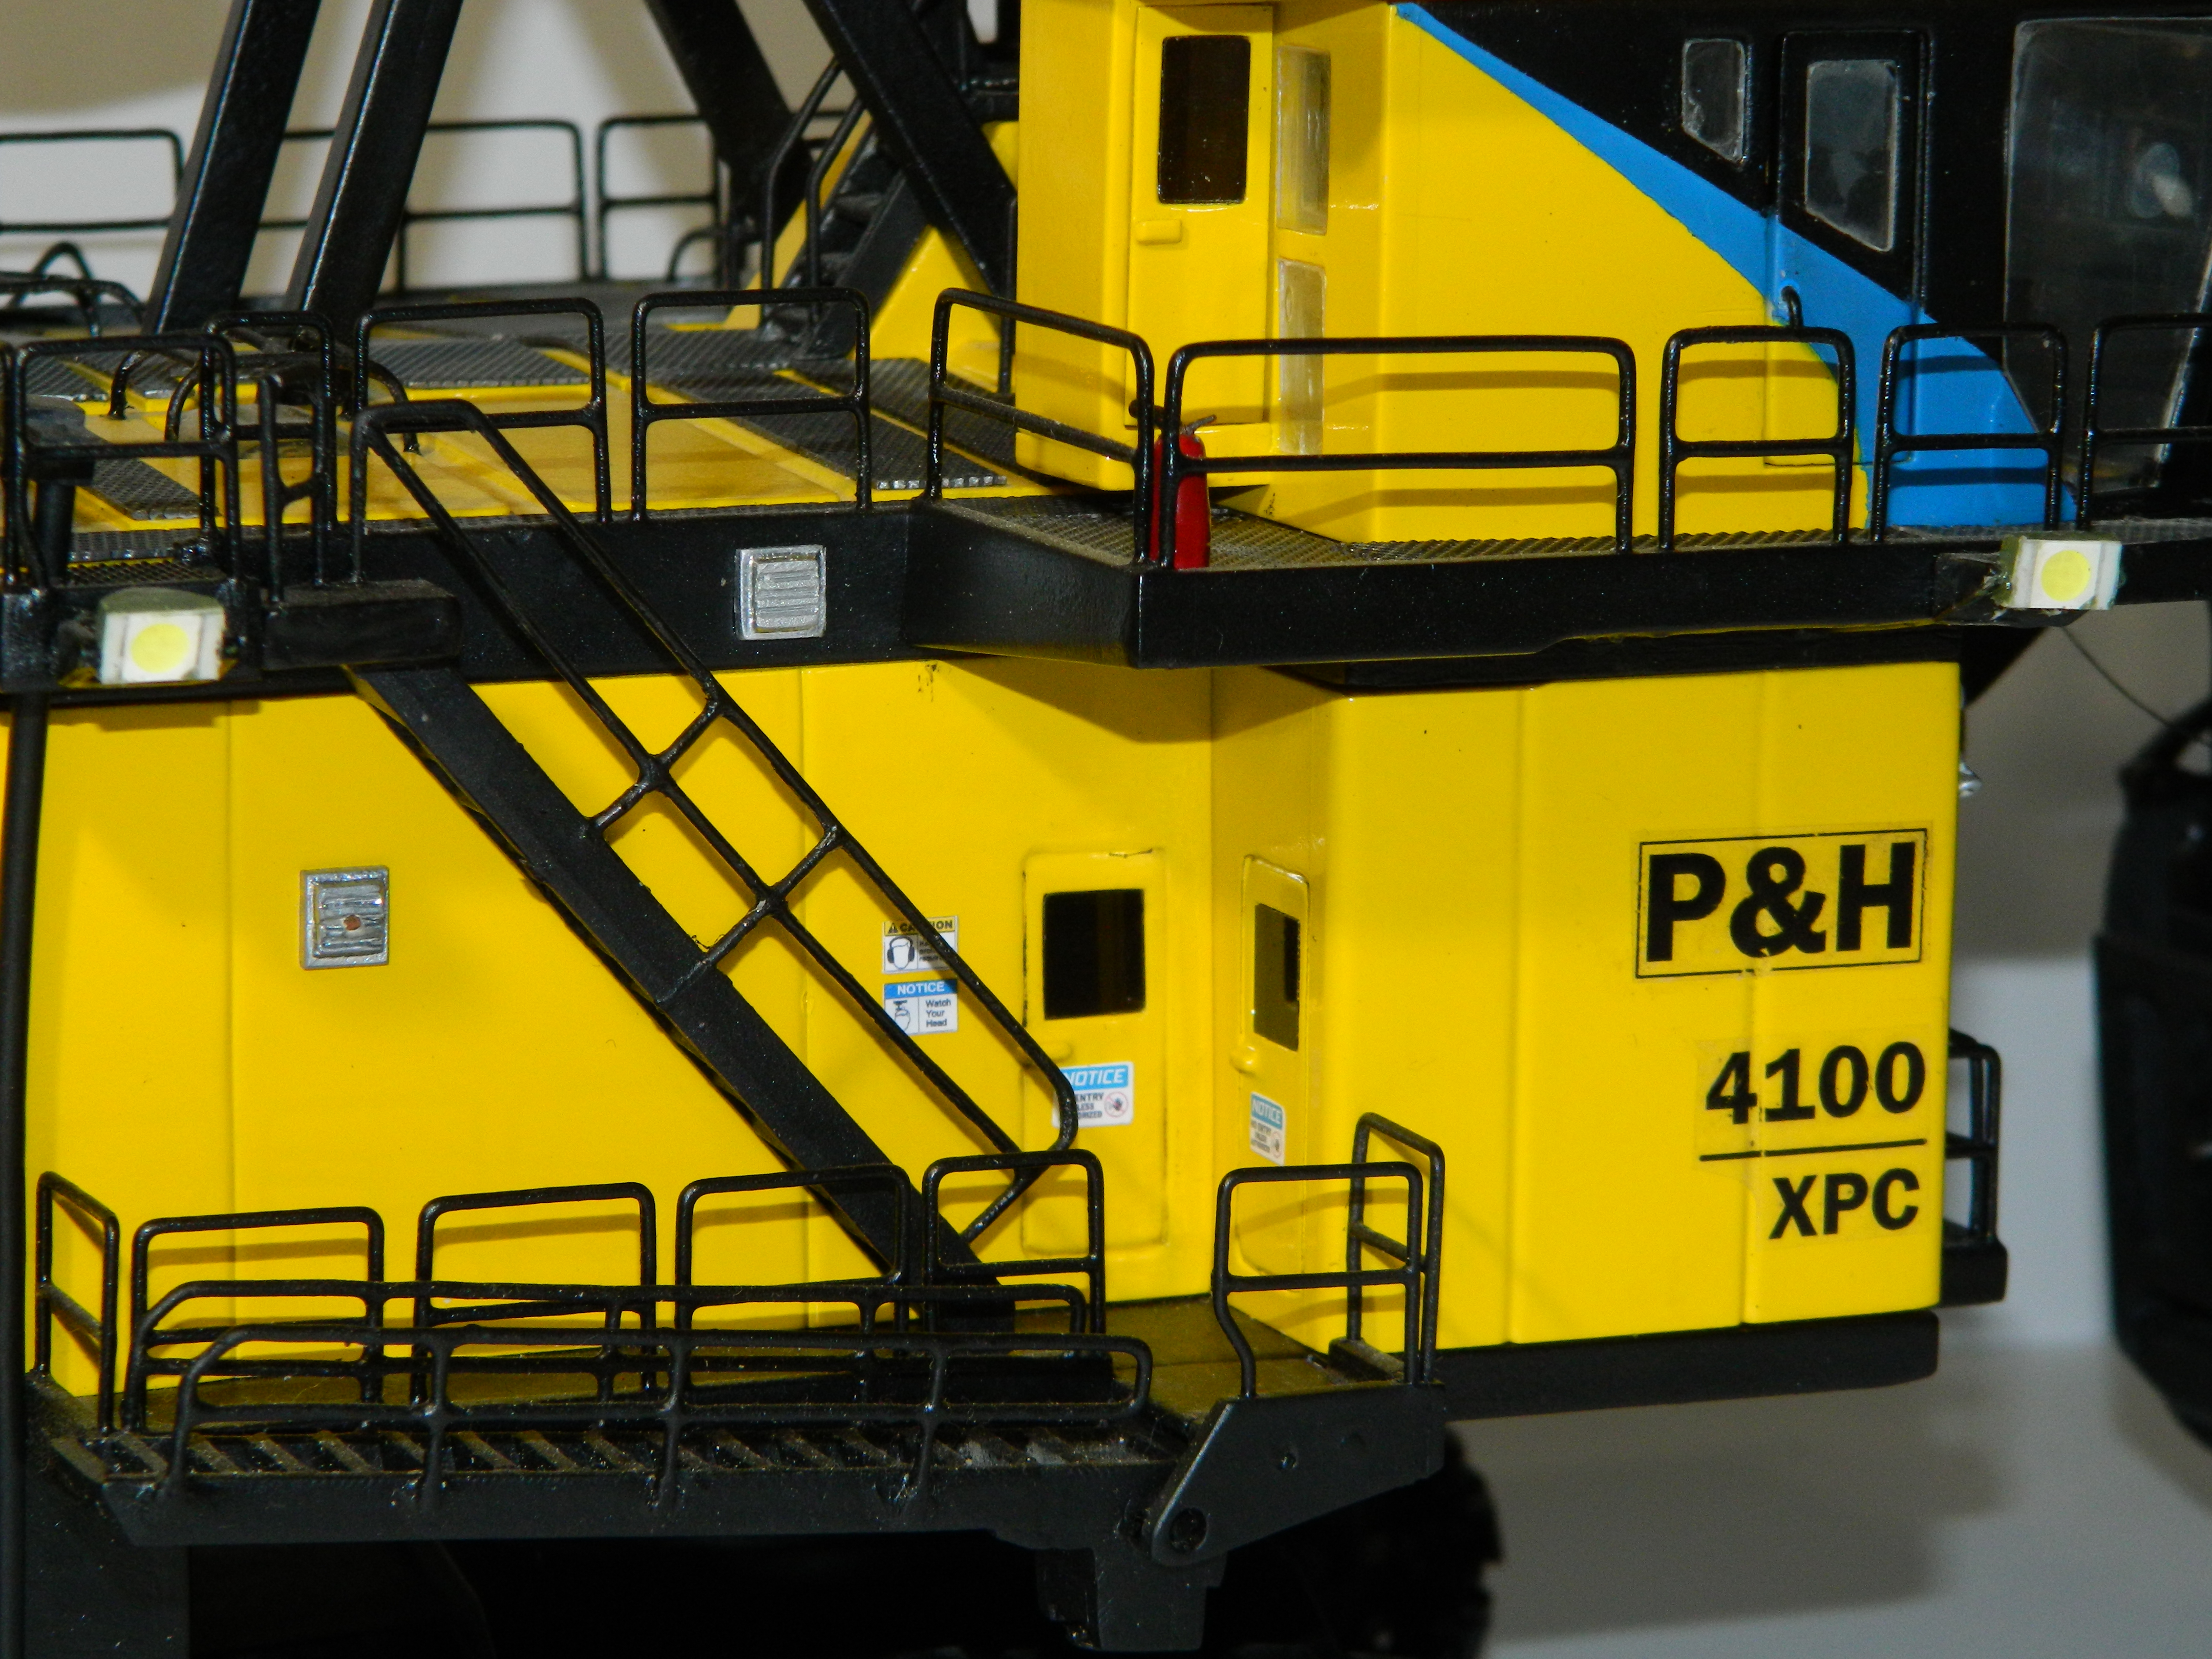
mechanics, yellow, vehicle